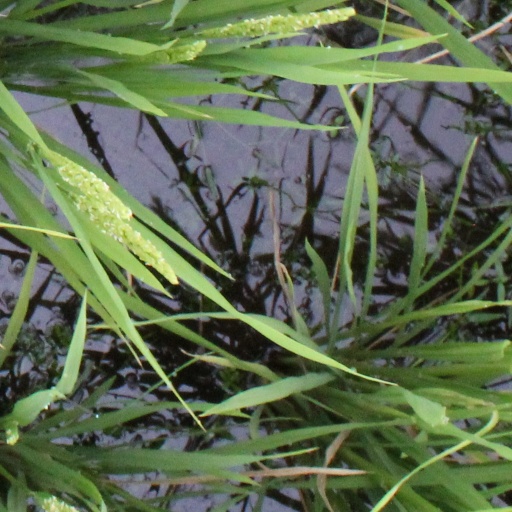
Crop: rice